Nakano Corporation

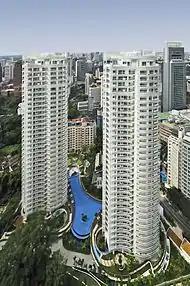
St Thomas Suites, Singapore

Initially expanding internationally into the United States of America in 1974, and Singapore in 1975, Nakano now maintains international offices in Malaysia, Thailand, Indonesia, and Vietnam.